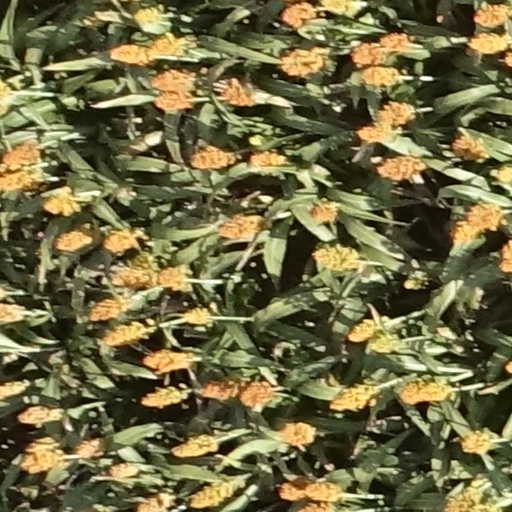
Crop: sorghum